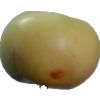
Label: Apple 6